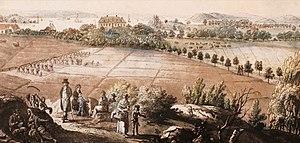
Martin ou Mårten Rudolf Heland, né le 6 avril 1765 à Björkviks socken et mort le 26 mars 1814 à Stockholm, est un graveur suédois chalcographe.